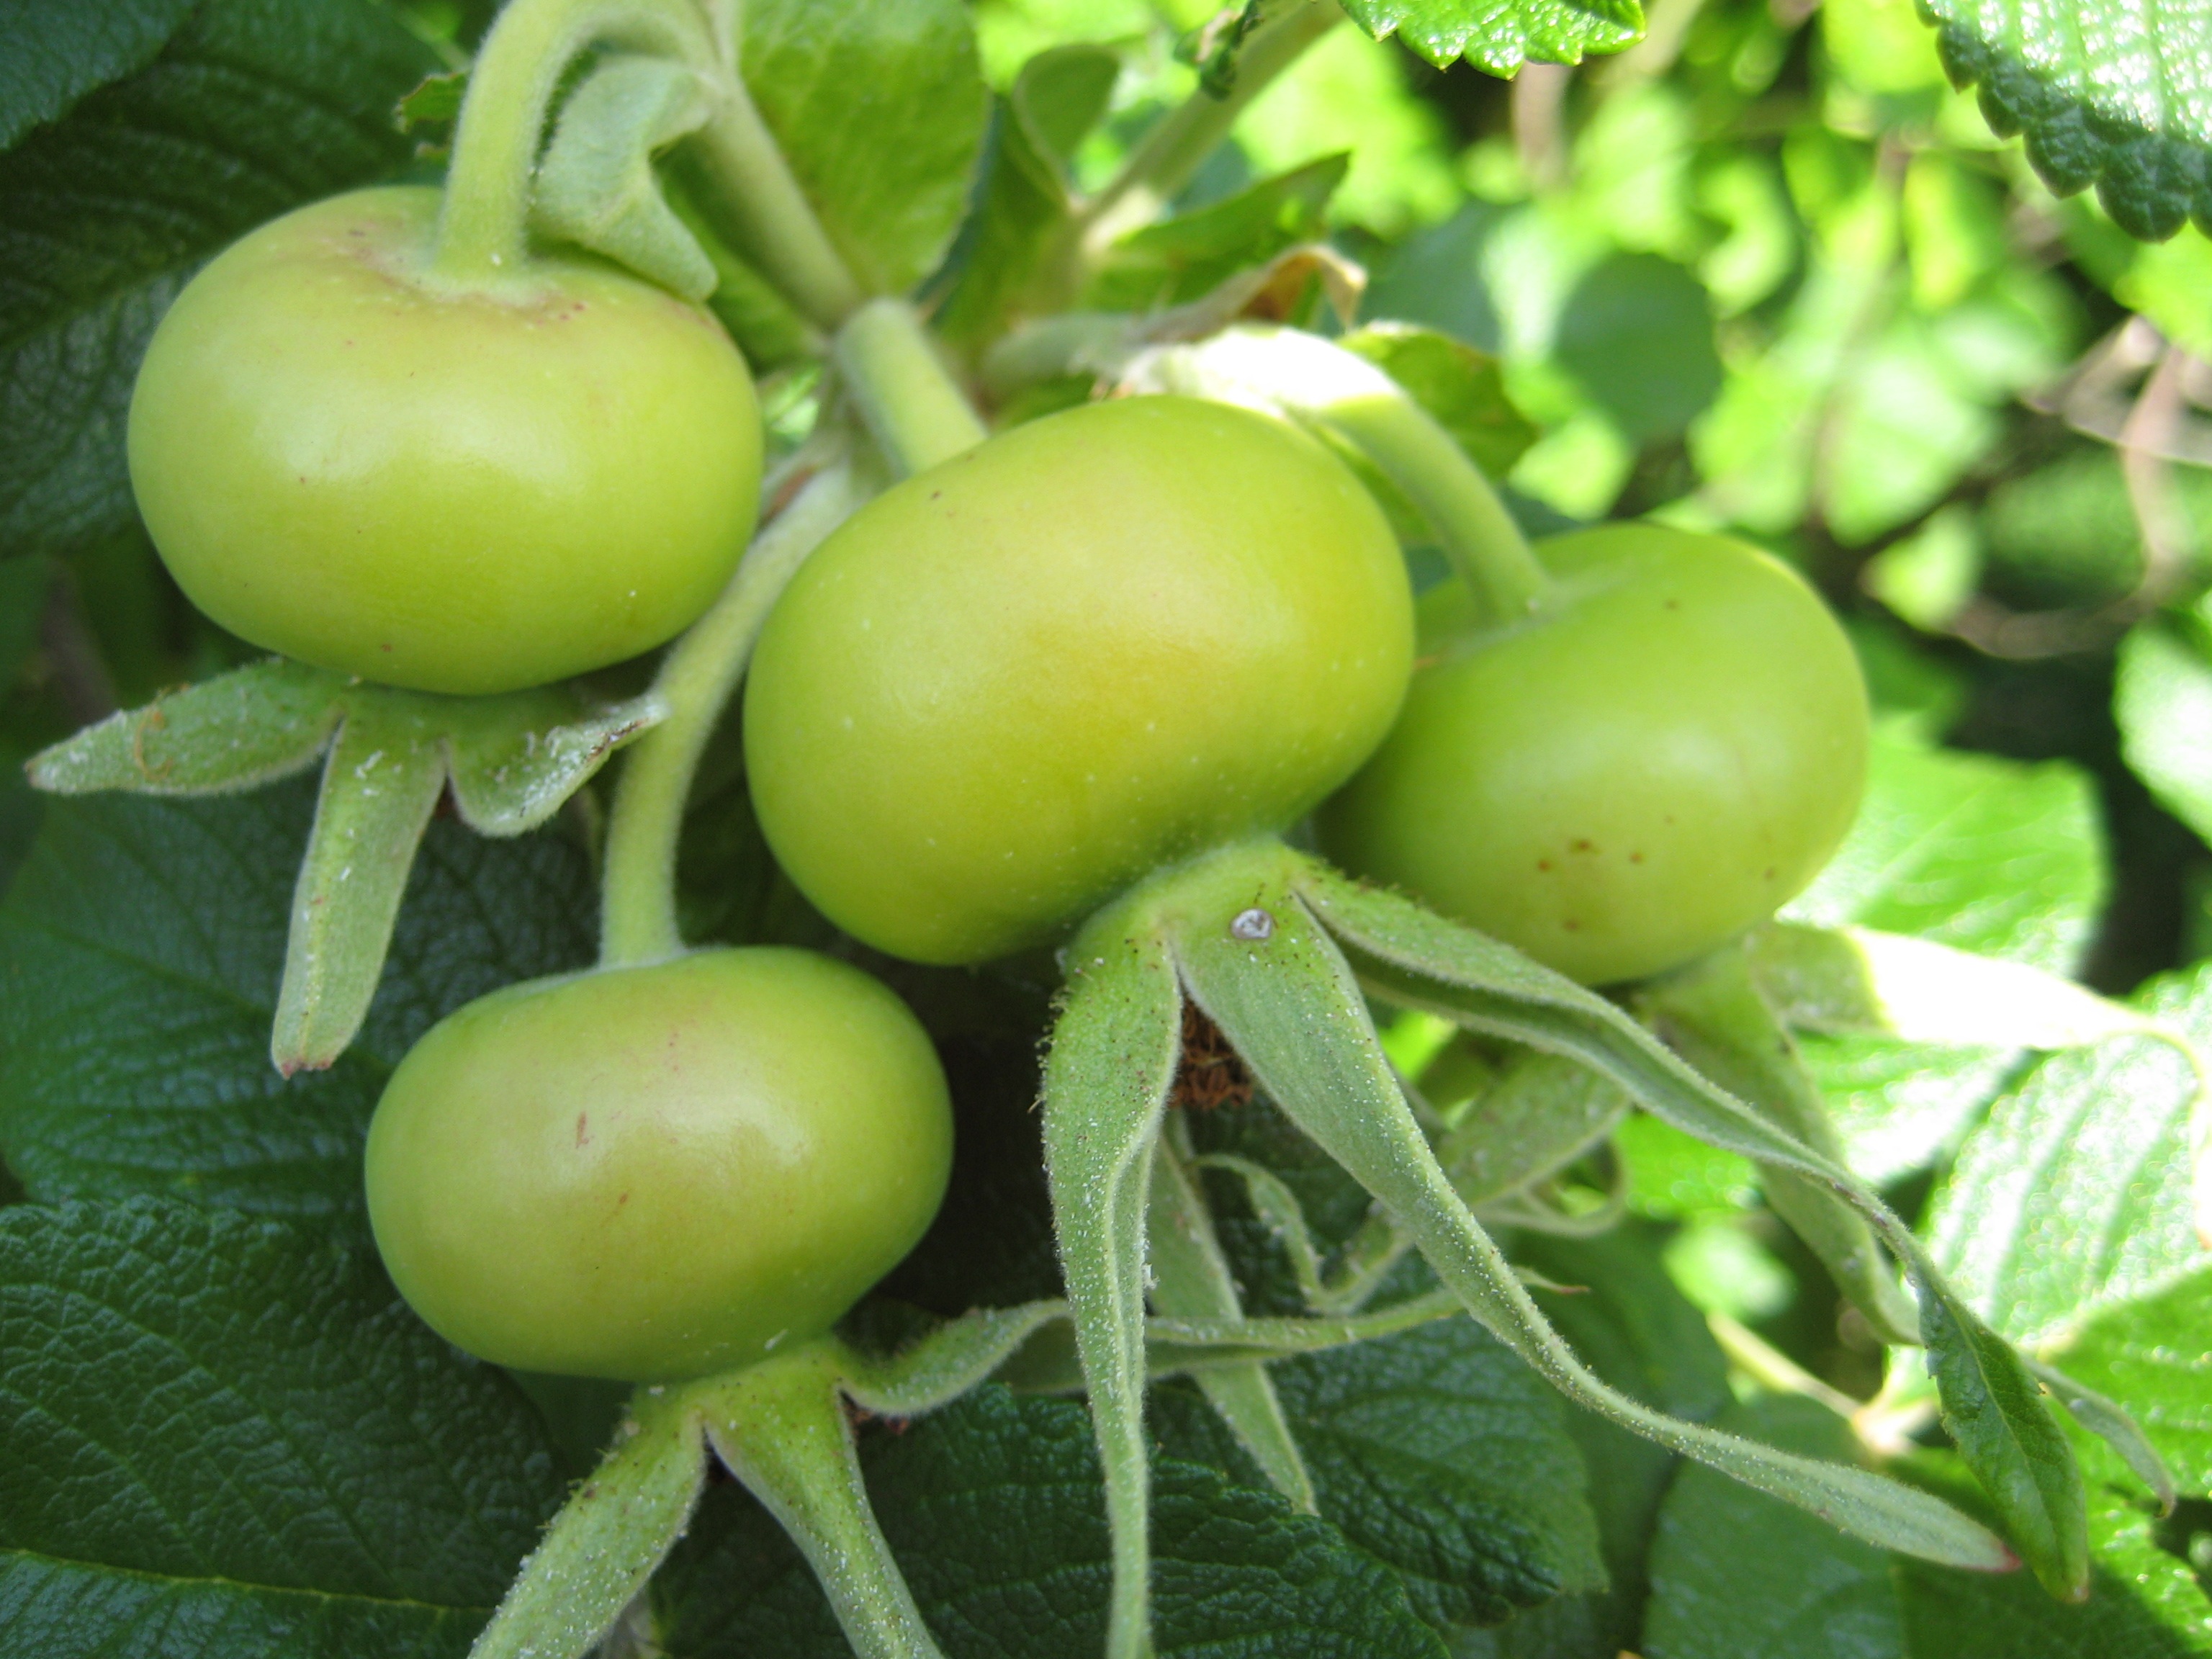
nature, plant, fruit, flower, summer, food, spring, green, produce, vegetable, garden, tomato, bulbs, flowering plant, acerola, malpighia, land plant, potato and tomato genus